Gene Marshall

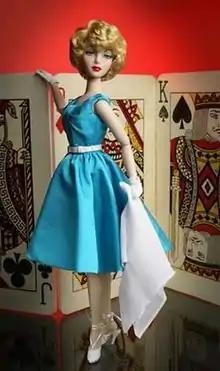
Gene Marshall doll from the 2008 collection

Gene Marshall is a 15.5 inch tall collectible fashion doll inspired by Hollywood's Golden Age. It was created by the illustrator Mel Odom. Each doll features an intricate movie-styled theme based upon fashions from the 1930s, 1940s and 1950s as well as Hollywood's version of historical costuming.